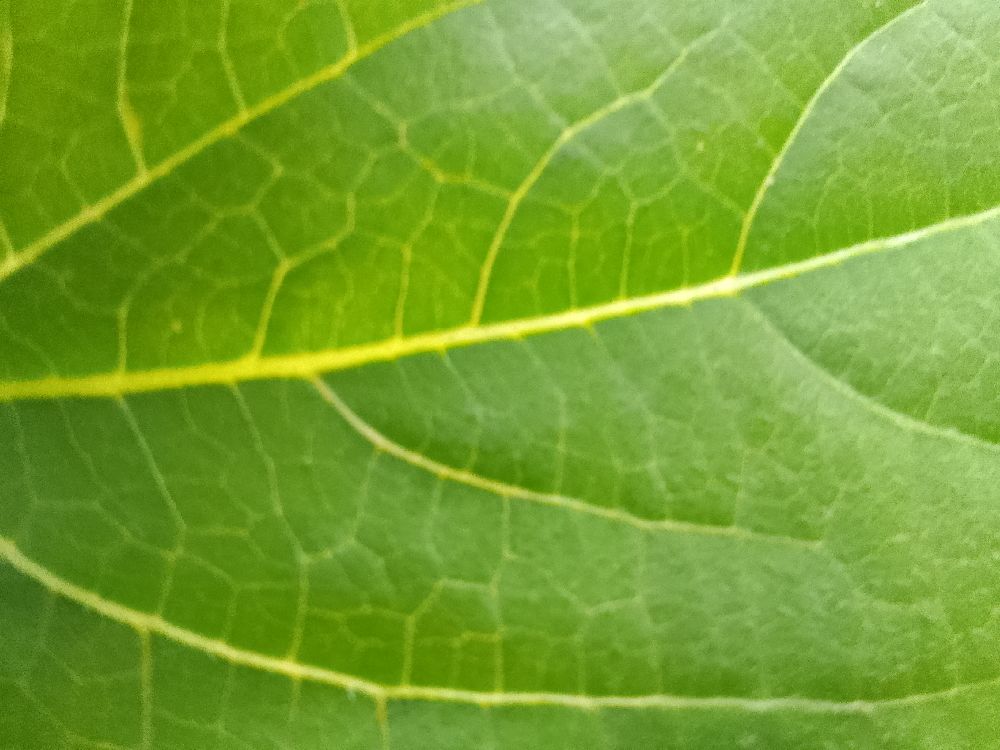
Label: healthy